Michiel Riedijk

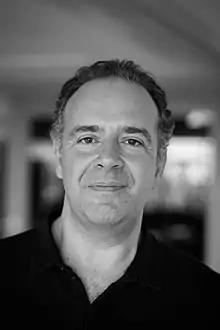
Foto: Frank Hanswijk

Michiel Riedijk studied architecture at the Technical University Delft from 1983 until 1989. He worked with architect Julliette Bekkering from 1989 until 1991 and in 1992 he founded Neutelings Riedijk Architects in collaboration with Willem Jan Neutelings.